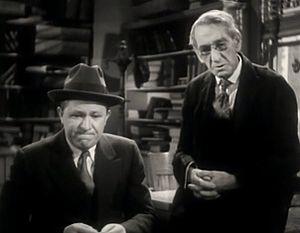
Otto Hoffman est un acteur américain, né le 2 mai 1879 à New York — Arrondissement de Brooklyn, mort le 23 juin 1944 à Los Angeles — Quartier de Woodland Hills.